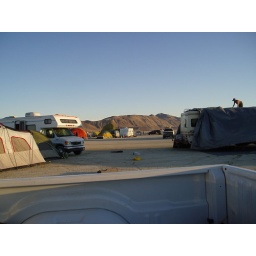
The mountains off in the distance past the white truck.